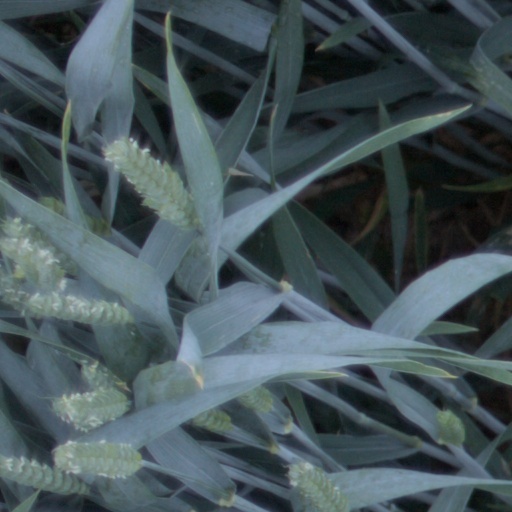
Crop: wheat